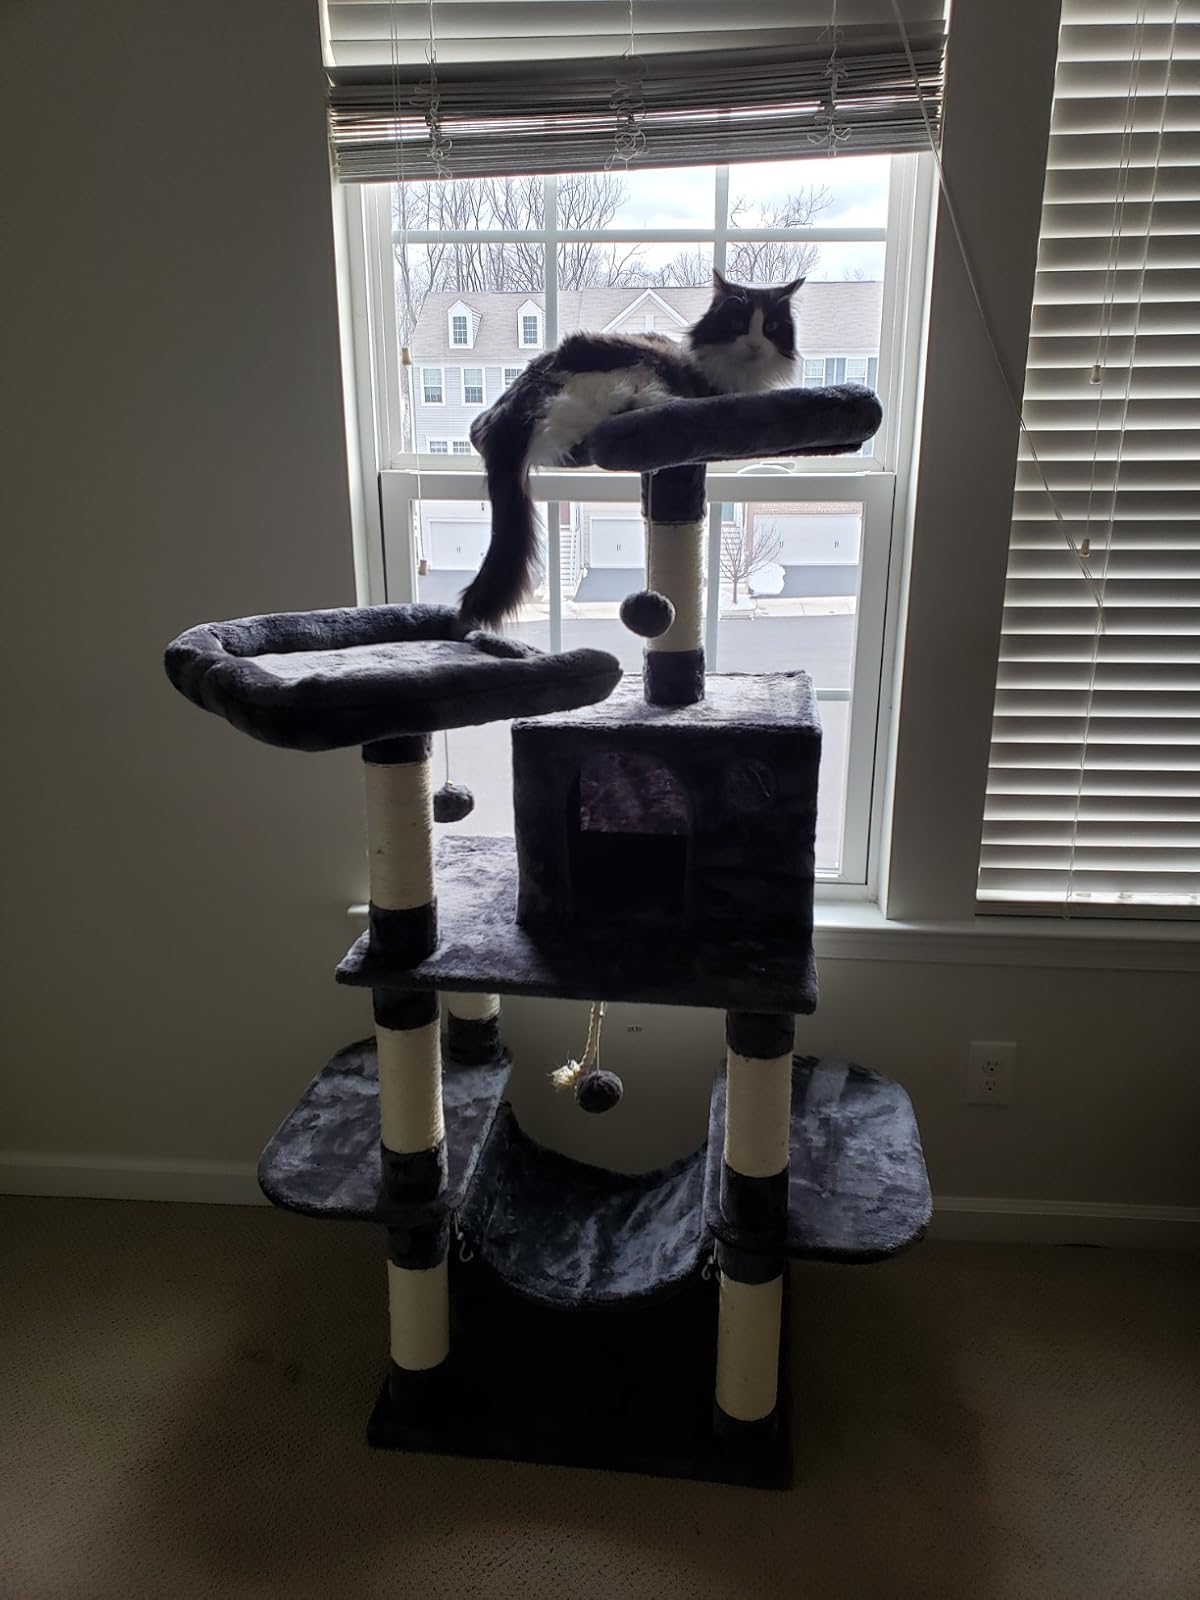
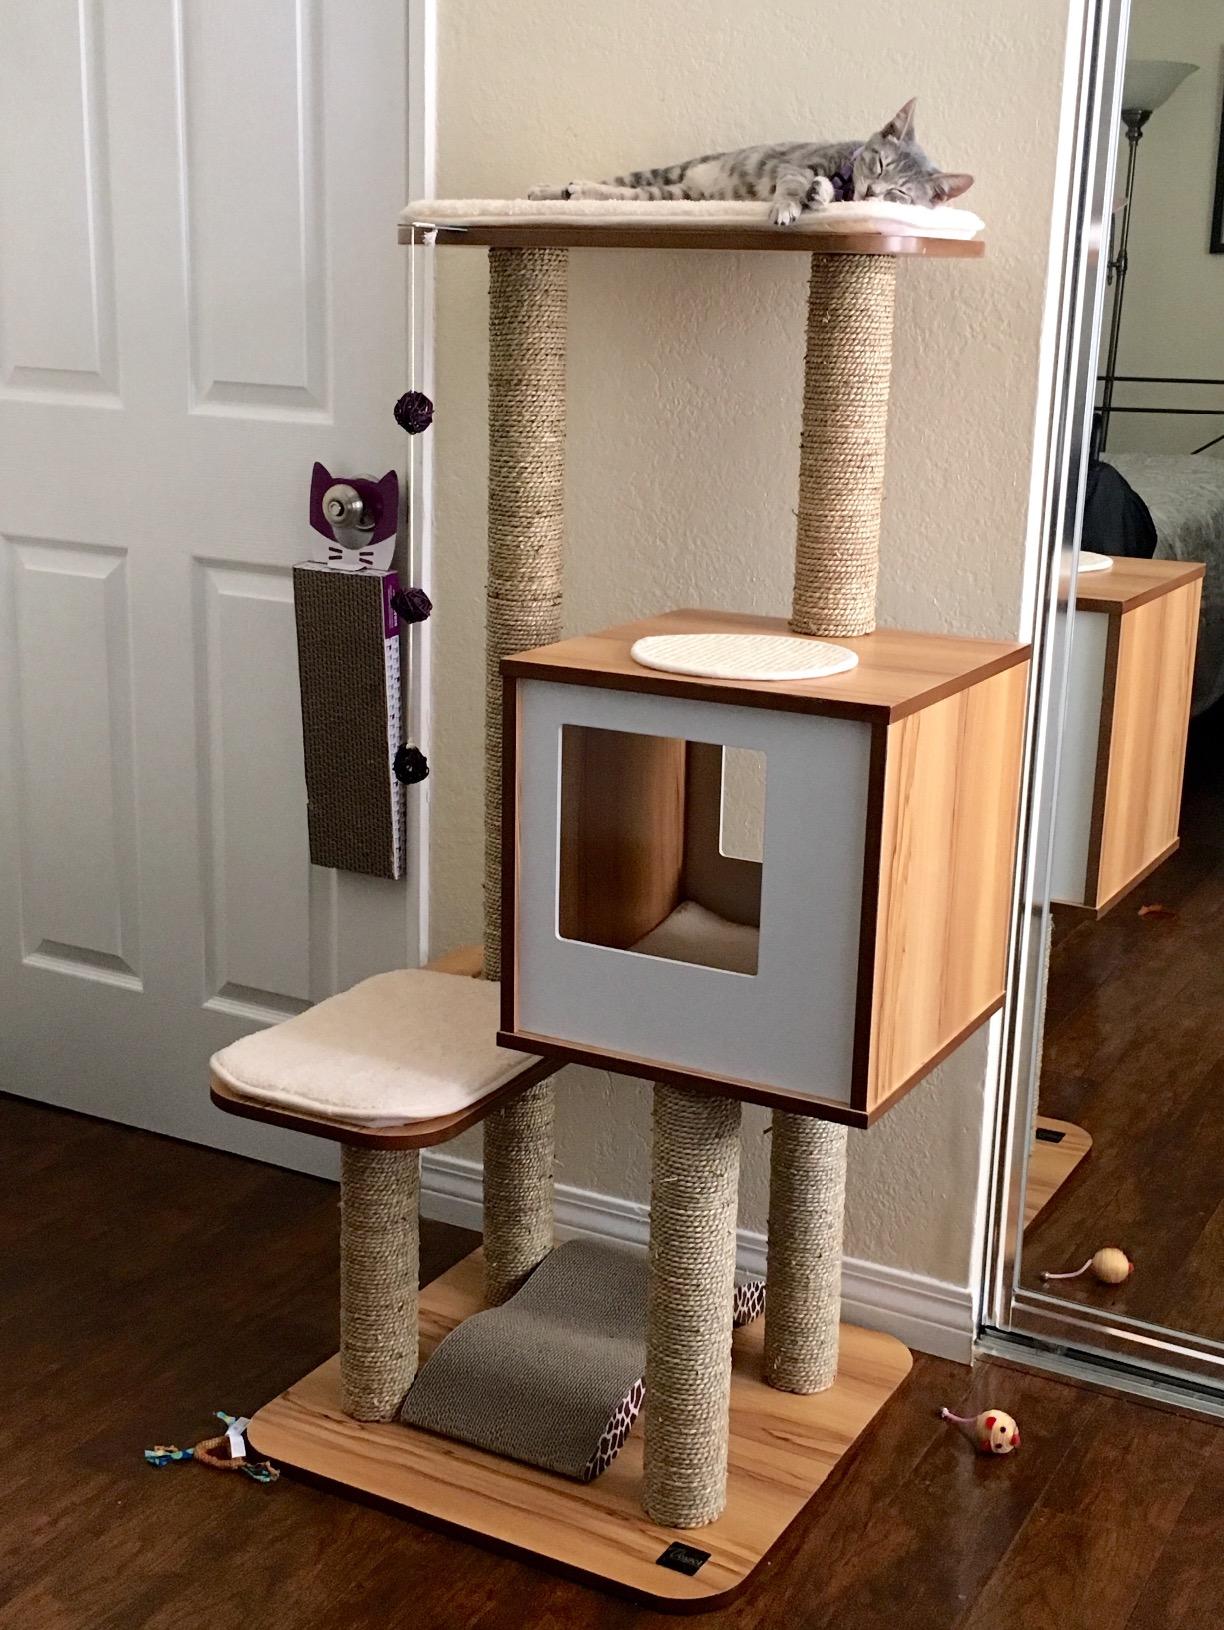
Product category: items_cat tree
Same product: no